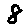
Label: 8